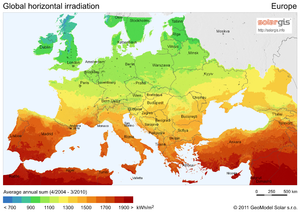
La centrale solaire photovoltaïque de Toul-Rosières ou parc solaire de la BA 136 est une centrale solaire photovoltaïque française d'une puissance de 115 MWc, mise en service en 2012 par EDF Énergies Nouvelles, à Rosières-en-Haye près de Toul / Nancy en Meurthe-et-Moselle dans le Grand Est. Avec ses 1,4 million de panneaux photovoltaïques sur 367 hectares, elle est à sa mise en service, la plus grande centrale solaire photovoltaïque d'Europe.
En physique, l'irradiation solaire d'un corps correspond à un flux de rayonnement en provenance du soleil.